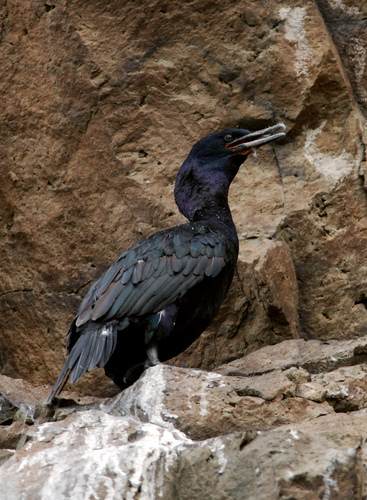
this standing bird has a long neck and iridescent colored feathers
this bird has a long black neck, long straight beak and a robust black breast and belly.
this bird is almost completely black with a long hooked bill.
this large bird is mostly black with a long neck, and long hooked bill.
this is a black bird with a white bill and colorful wingbars
this large bird is fully black with a grey bill.
this is a larger size, solid black bird, with a long chunky neck, large gray bill, and thick feathers.
this bird is all black and has a long, pointy beak.
this particular bird has a belly that is black with a white bill
this bird has wings that are black and has a white bill
Species: Pelagic Cormorant